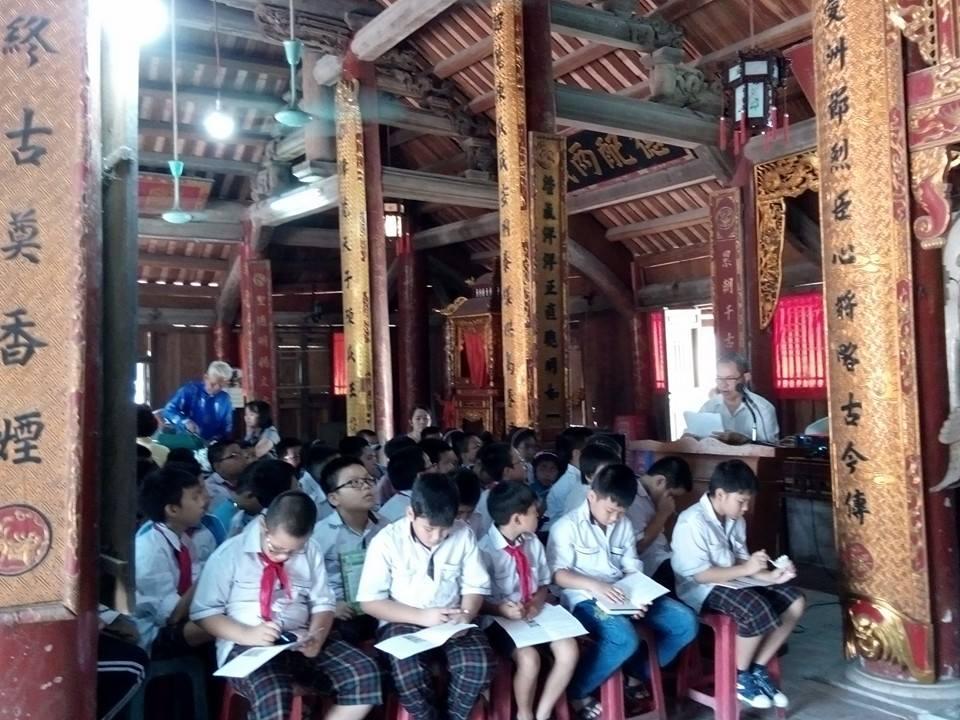
ở dãy đầu tiên chỉ có hai em học sinh đang đeo khăn quàng đỏ